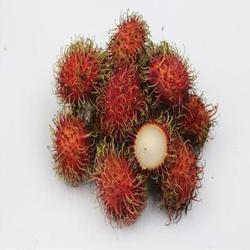
Label: Rambutan